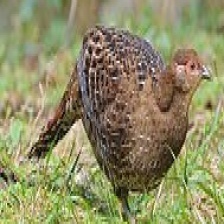
Species: MIKADO  PHEASANT
Scientific name: SYRMATICUS MIKADO